Eva Marie Saint

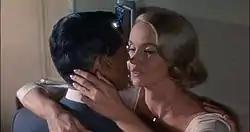
Cary Grant and Saint in "North by Northwest", 1959

Saint made her feature film debut in "On the Waterfront" (1954), starring Marlon Brando and directed by Elia Kazan—a performance for which she won the Academy Award for Best Supporting Actress for her performance in the role of Edie Doyle (whose brother's death sets the film's drama in motion), with her competitors including Claire Trevor, Nina Foch, Katy Jurado and Jan Sterling. She also earned a British Academy of Film and Television Award nomination for "Most Promising Newcomer". In his review for "The New York Times", film critic A. H. Weiler wrote, "In casting Eva Marie Saint—a newcomer to movies from TV and Broadway—Mr. Kazan has come up with a pretty and blond artisan who does not have to depend on these attributes. Her parochial school training is no bar to love with the proper stranger. Amid scenes of carnage, she gives tenderness and sensitivity to genuine romance." The film was a major success and launched Saint's film career. She received $7,500 for the role.